Science in the Age of Enlightenment

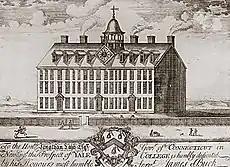
The original building at Yale, 1718–1782

The history of science during the Age of Enlightenment traces developments in science and technology during the Age of Reason, when Enlightenment ideas and ideals were being disseminated across Europe and North America. Generally, the period spans from the final days of the 16th- and 17th-century Scientific Revolution until roughly the 19th century, after the French Revolution (1789) and the Napoleonic era (1799–1815). The scientific revolution saw the creation of the first scientific societies, the rise of Copernicanism, and the displacement of Aristotelian natural philosophy and Galen's ancient medical doctrine. By the 18th century, scientific authority began to displace religious authority, and the disciplines of alchemy and astrology lost scientific credibility.